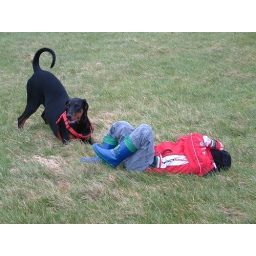
im glad there had been no cattle in the field